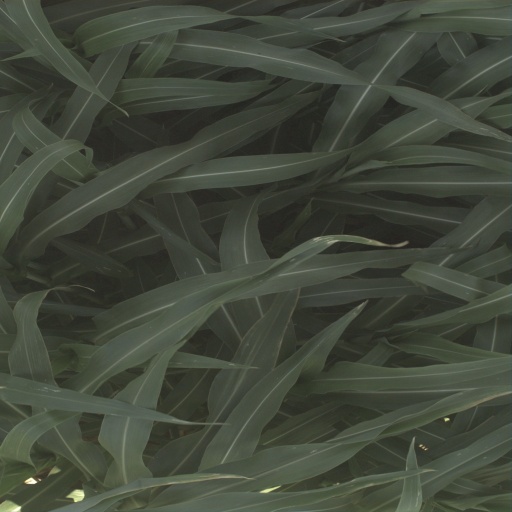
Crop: sorghum